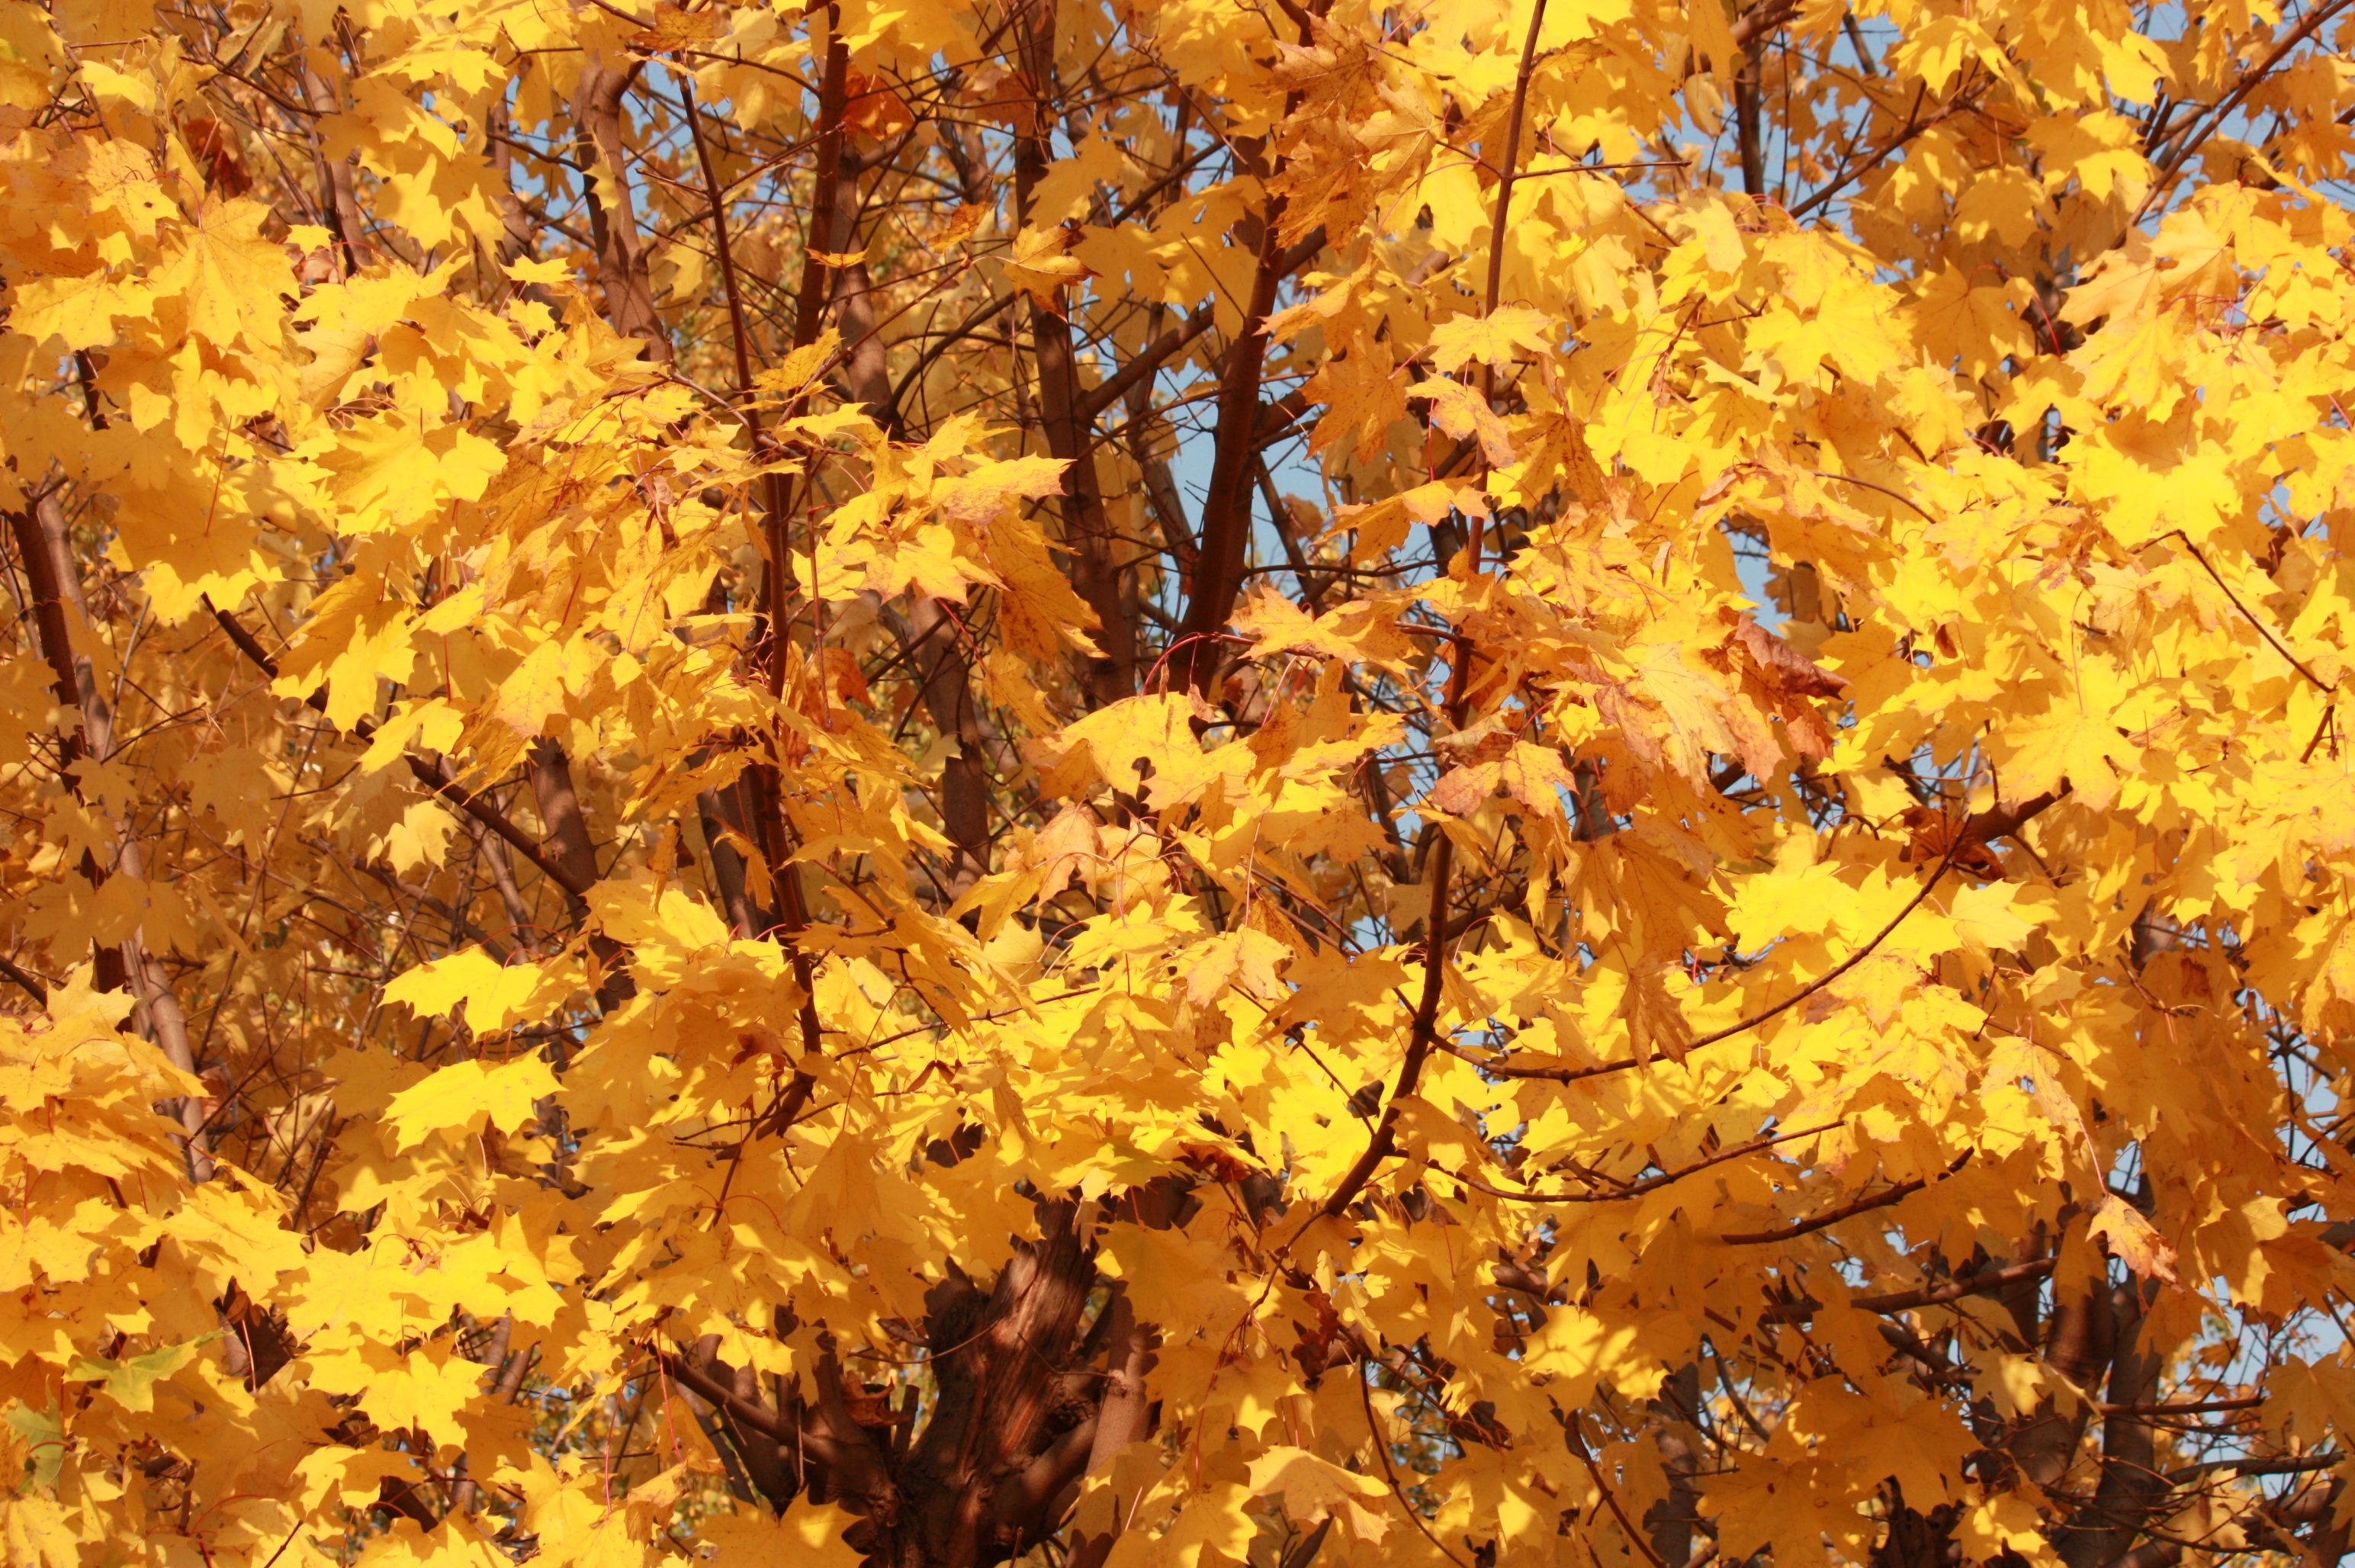
tree, branch, plant, sunlight, leaf, autumn, yellow, season, maple tree, maple leaf, deciduous, golden autumn, listopad, flowering plant, maidenhair tree, golden maple, woody plant, land plant